Missouri River

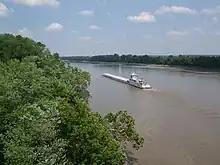
A barge travels North on the Missouri River at Highway 364 in Saint Charles, Missouri

Boat travel on the Missouri began with the wood-framed canoes and bull boats that Native Americans used for thousands of years before the colonization of the Great Plains introduced larger craft to the river. The first steamboat on the Missouri was the "Independence", which started running between St. Louis and Keytesville, Missouri, around 1819. By the 1830s, large mail and freight-carrying vessels were running regularly between Kansas City and St. Louis, and many traveled even farther upstream. A handful, such as the "Western Engineer" and the "Yellowstone", could make it up the river as far as eastern Montana.